F Company, 310th Infantry Regiment (United States)

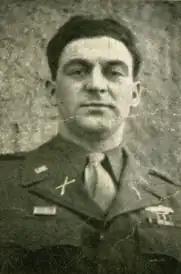
2nd Lt. Cornelius G. Hinchy

There was yet another advancement on April 5. The First Platoon's task was to clear Katzwinkle, while the other platoons were tasked with securing the high ground on both sides of the town. The missions were completed following an intense firefight. The enemy resisted vigorously, and much of the fighting occurred through densely forested terrain, making the going challenging. The men dug in, prepping defenses despite the heavy rain. Sgt. Harry Gales was hurt while attending to a wounded friend. The First Platoon front was the target of a significant enemy counterattack the following morning at 7:20. The friendly medic "Mike" Murphy, and Pfcs John N. Hill, Lynn C. Hancock, and Cpl. Fred B. Bigbee were killed. "Mike" had earned the respect of the men at Fox Company. On many occasions, the glum foot soldiers were cheered up by his heavy Irish accent. His tireless efforts in caring for the injured men were respected and admired. T-3 (then T-4) Louis C. Chignoli's medical staff did an excellent job overall. Cpl Dominic Benedetti and Pfcs. J.G "Doc" Brown and Archie E. French, Greatly aided the numerous accomplishments of the company. The following day, April 7, Fox continued and arrived a few yards south of Friesenhagen, where they spent the following two days in front-line positions. Fox relocated to Windenburg on the same day; where they went into Battalion reserve. The men anticipated staying for a short while, but the following day, as usual, they were once more on the move, this time to Wieferstine. A platoon of light tanks from the 774th Tank Battalion, led by Lt. Bowen, joined the Company at Wieferstine. They then continued through a wooded area, where they managed to capture Unt, Obr Nadrigen, and Woldsberg.